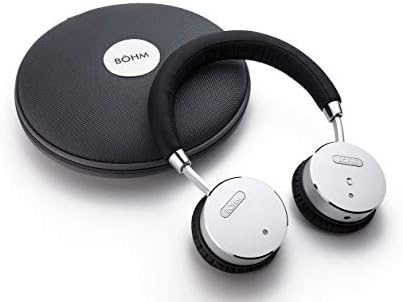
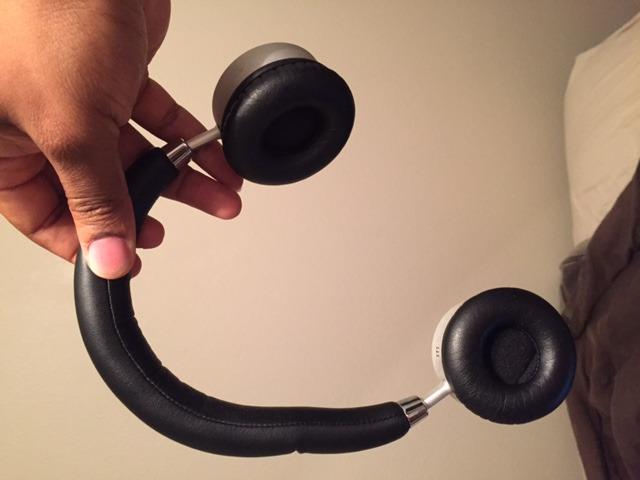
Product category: headphones
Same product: yes